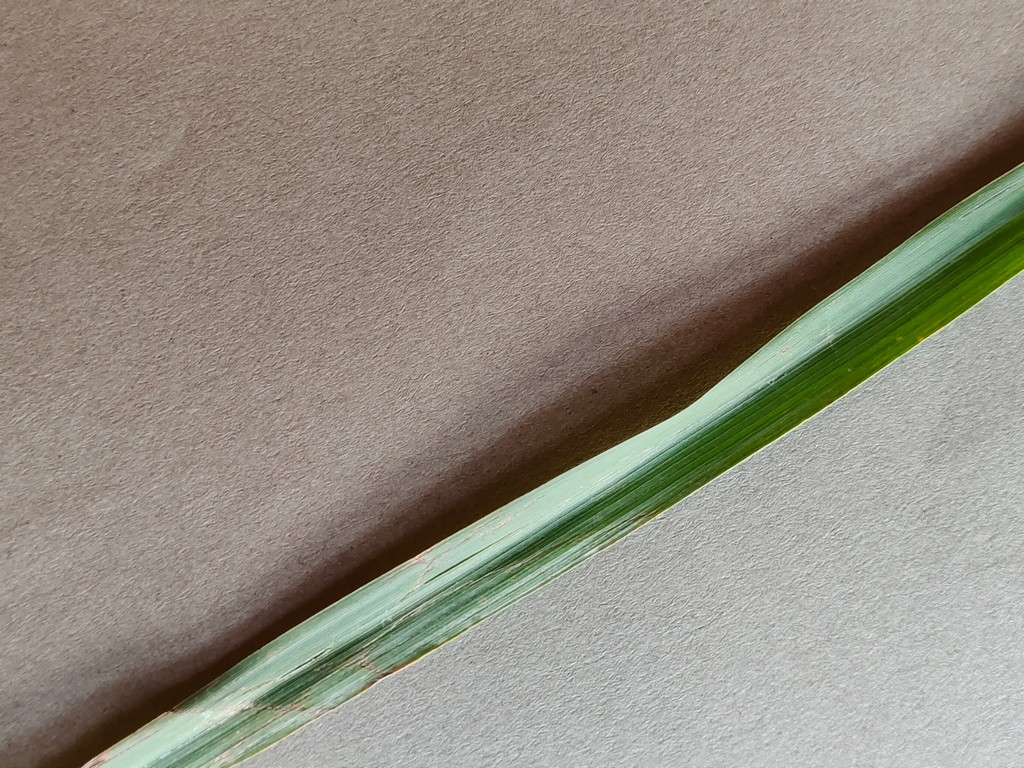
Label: Unhealthy